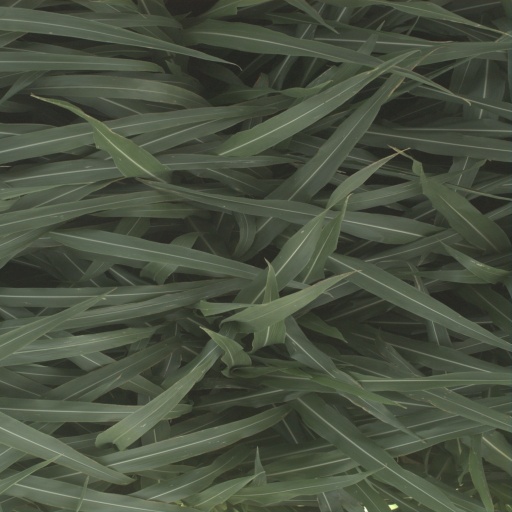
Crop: sorghum